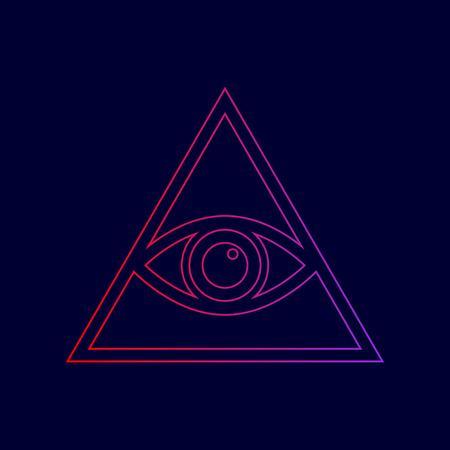
all seeing eye pyramid symbol .